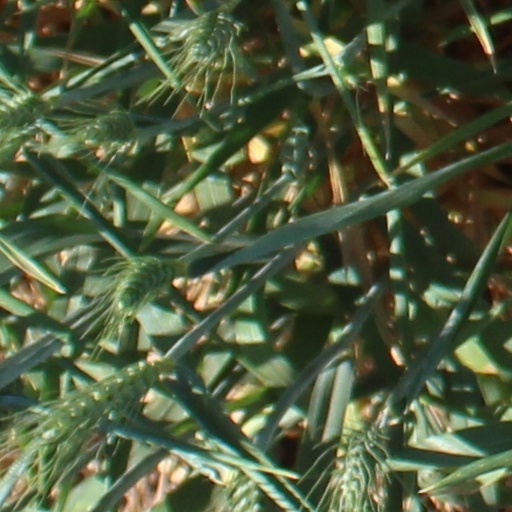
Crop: wheat